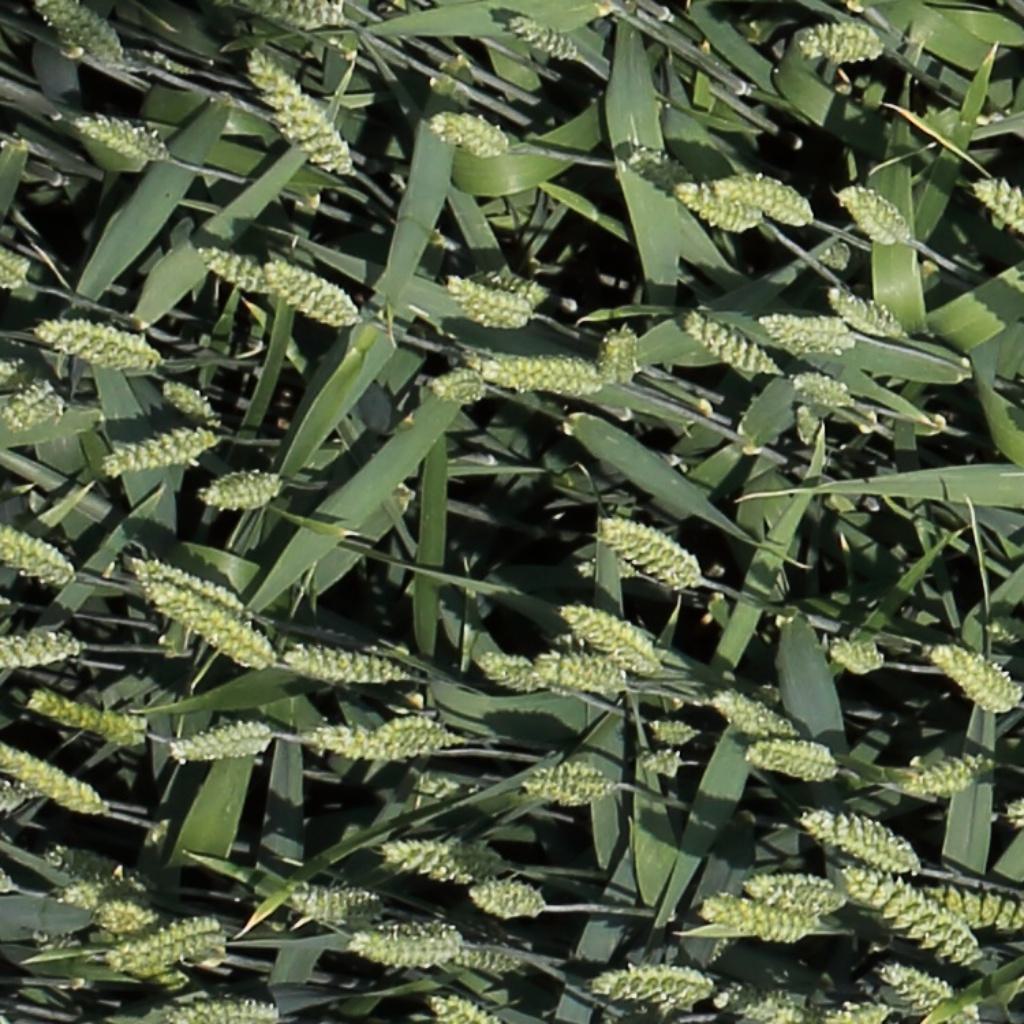
Country: Switzerland
Location: Usask
Wheat development stage: Filling